HMS Lady Nelson (1798)

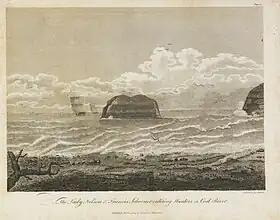
Lady Nelson and Francis off the mouth of Hunter River

At the end of the 1790s the New South Wales Colonial Government had no vessels capable of reaching the outside world. "Supply" (1793) was found to be unseaworthy in 1797 and was subsequently condemned. was also unseaworthy. "Reliance" was temporarily repaired to enable her to sail back to England, whither she departed in March 1800. The only other vessel under the control of the colonial government was , a schooner of only 44 tons (bm). The situation was partially relieved when arrived in May 1799, but the colony possessed no vessels for exploration and surveying.